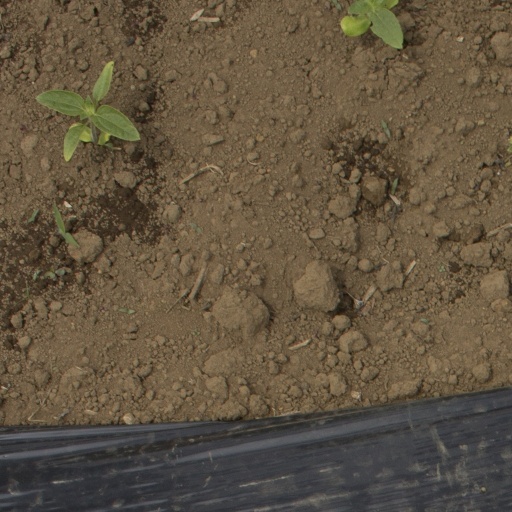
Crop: Jerusalem artichoke